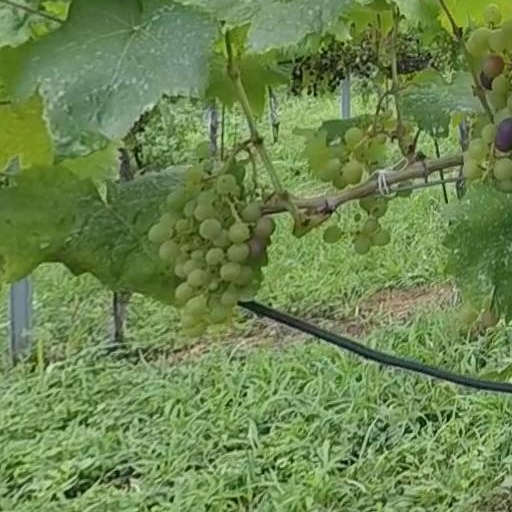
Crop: grape